Henry Hall (skier)

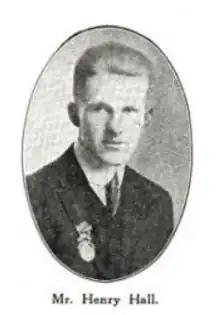

Henry Christian Hall (February 27, 1893 – April 17, 1986) was the first person born in America to win an international ski jumping meet, and the first person internationally to jump over 200 feet. He twice set the world record for ski jumping.